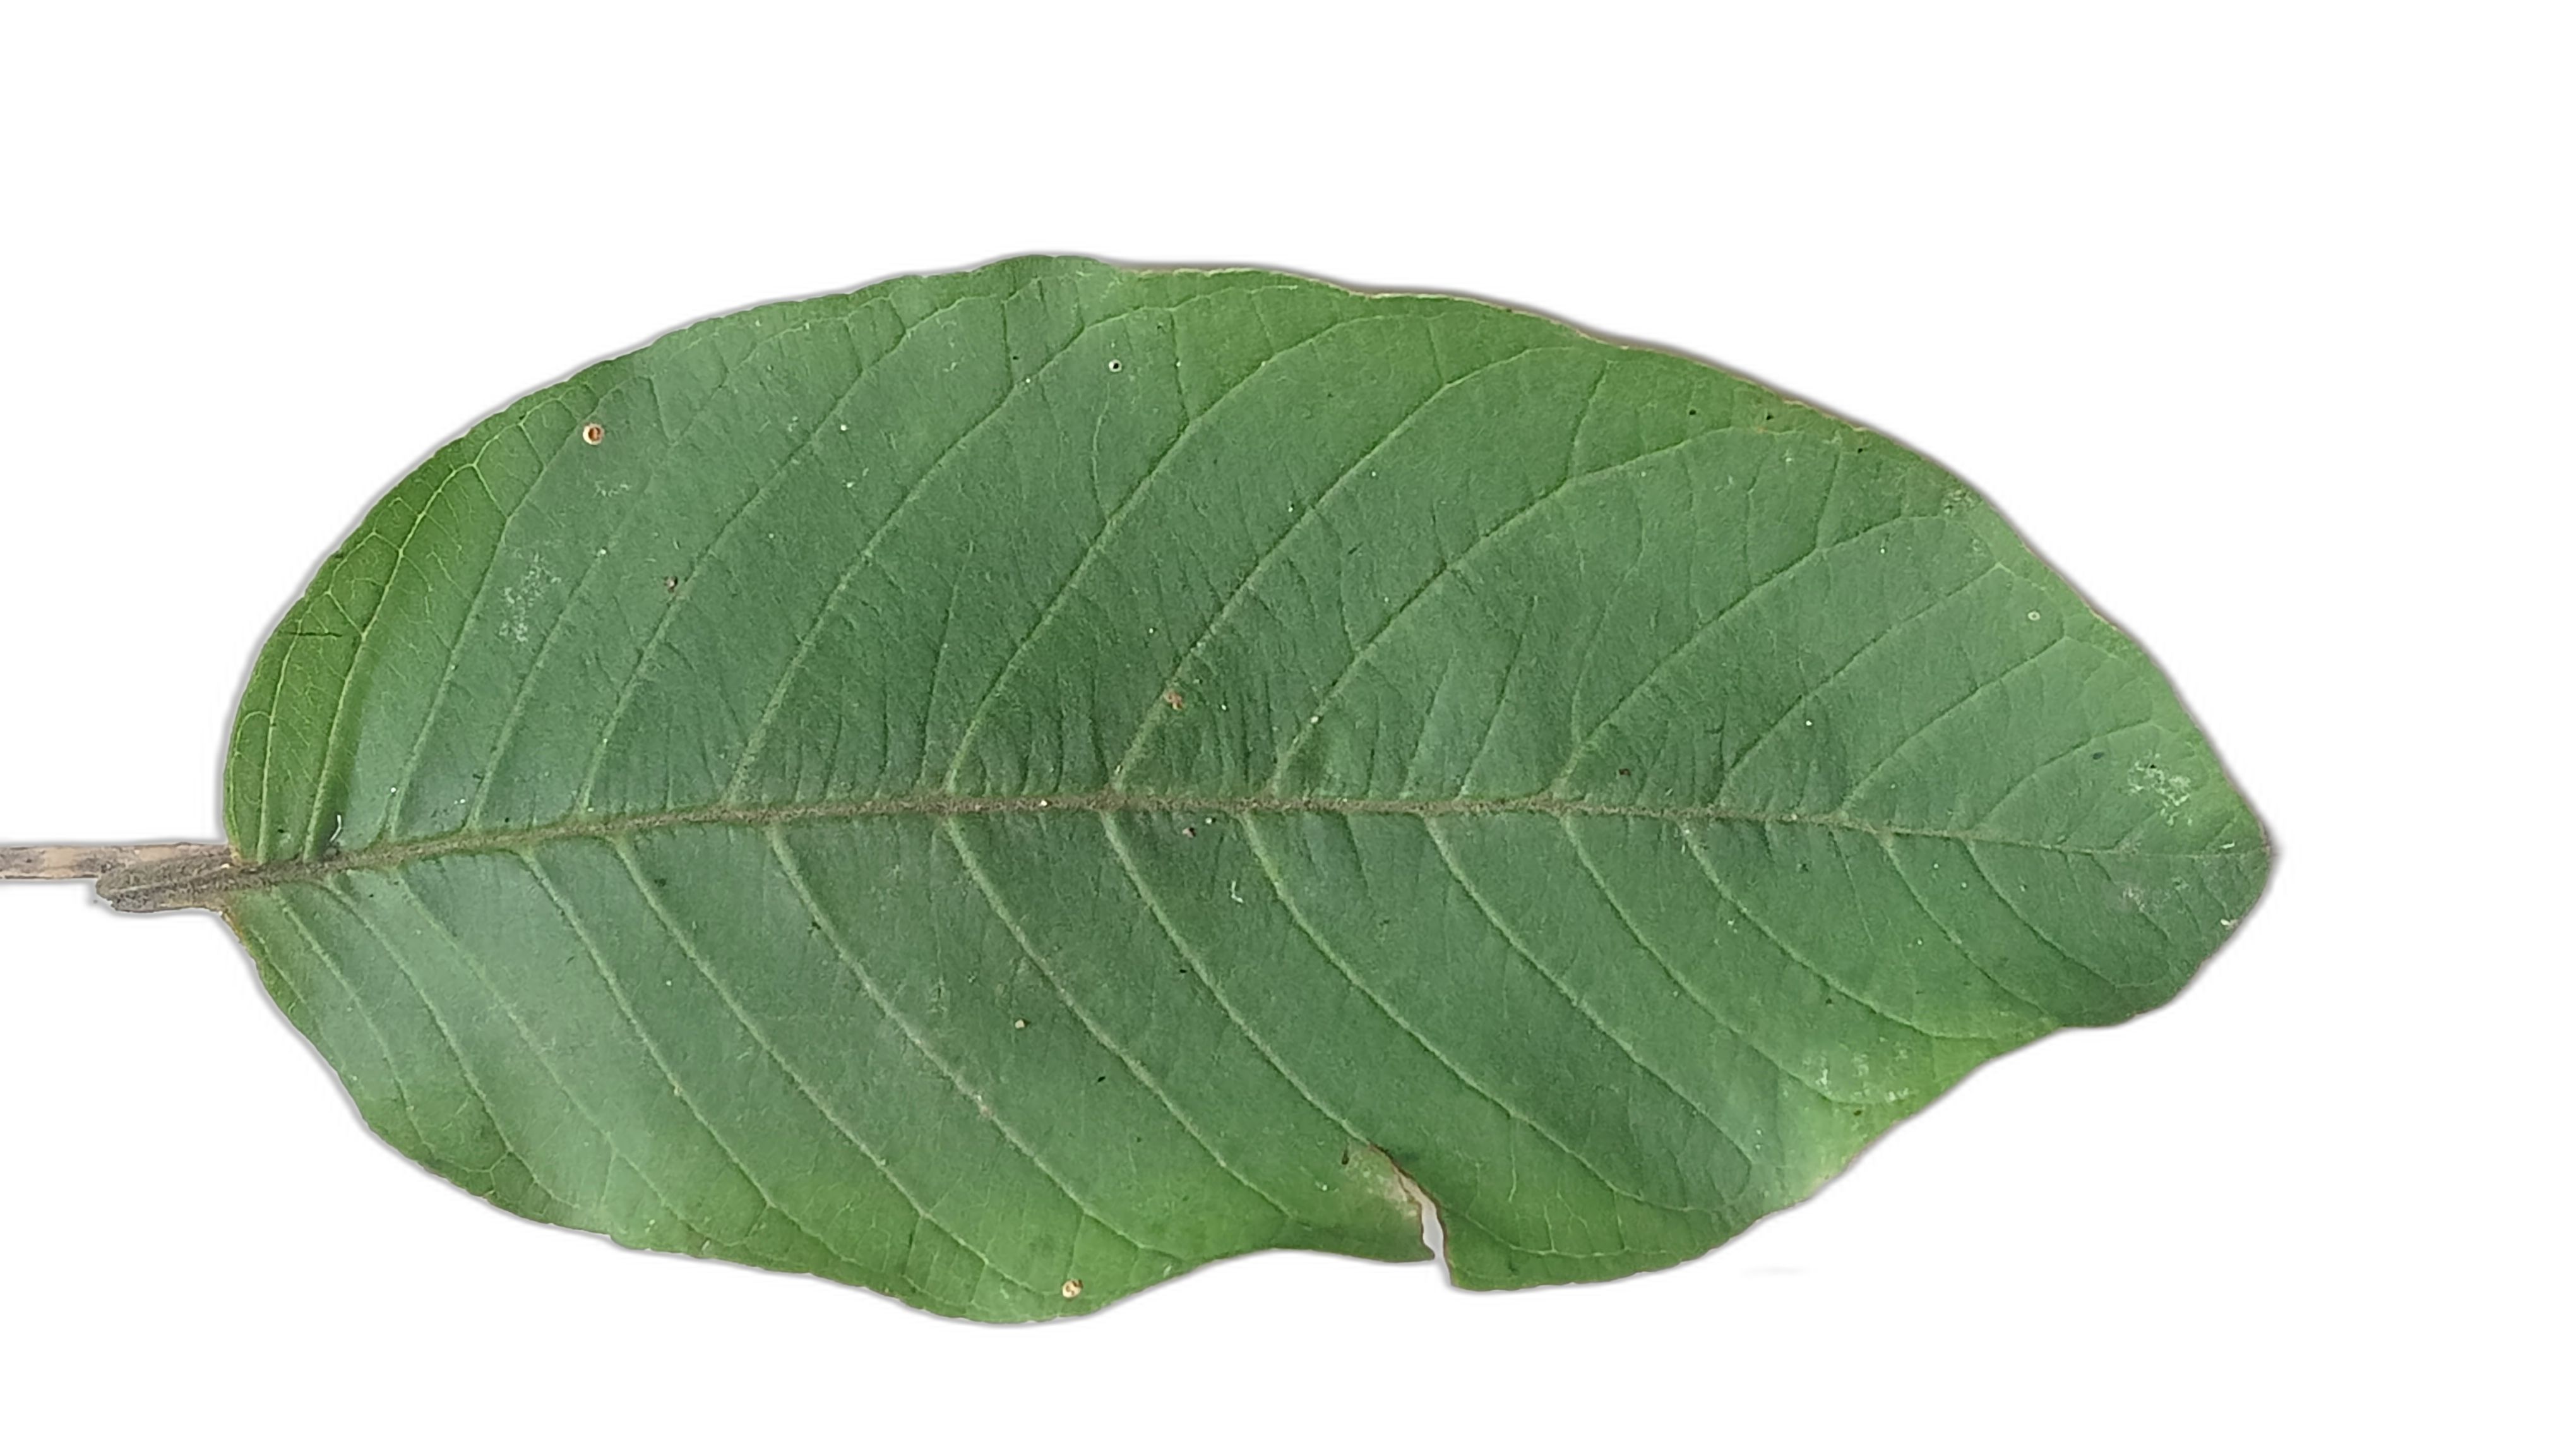
Plant part: leaf
Disease: Healthy